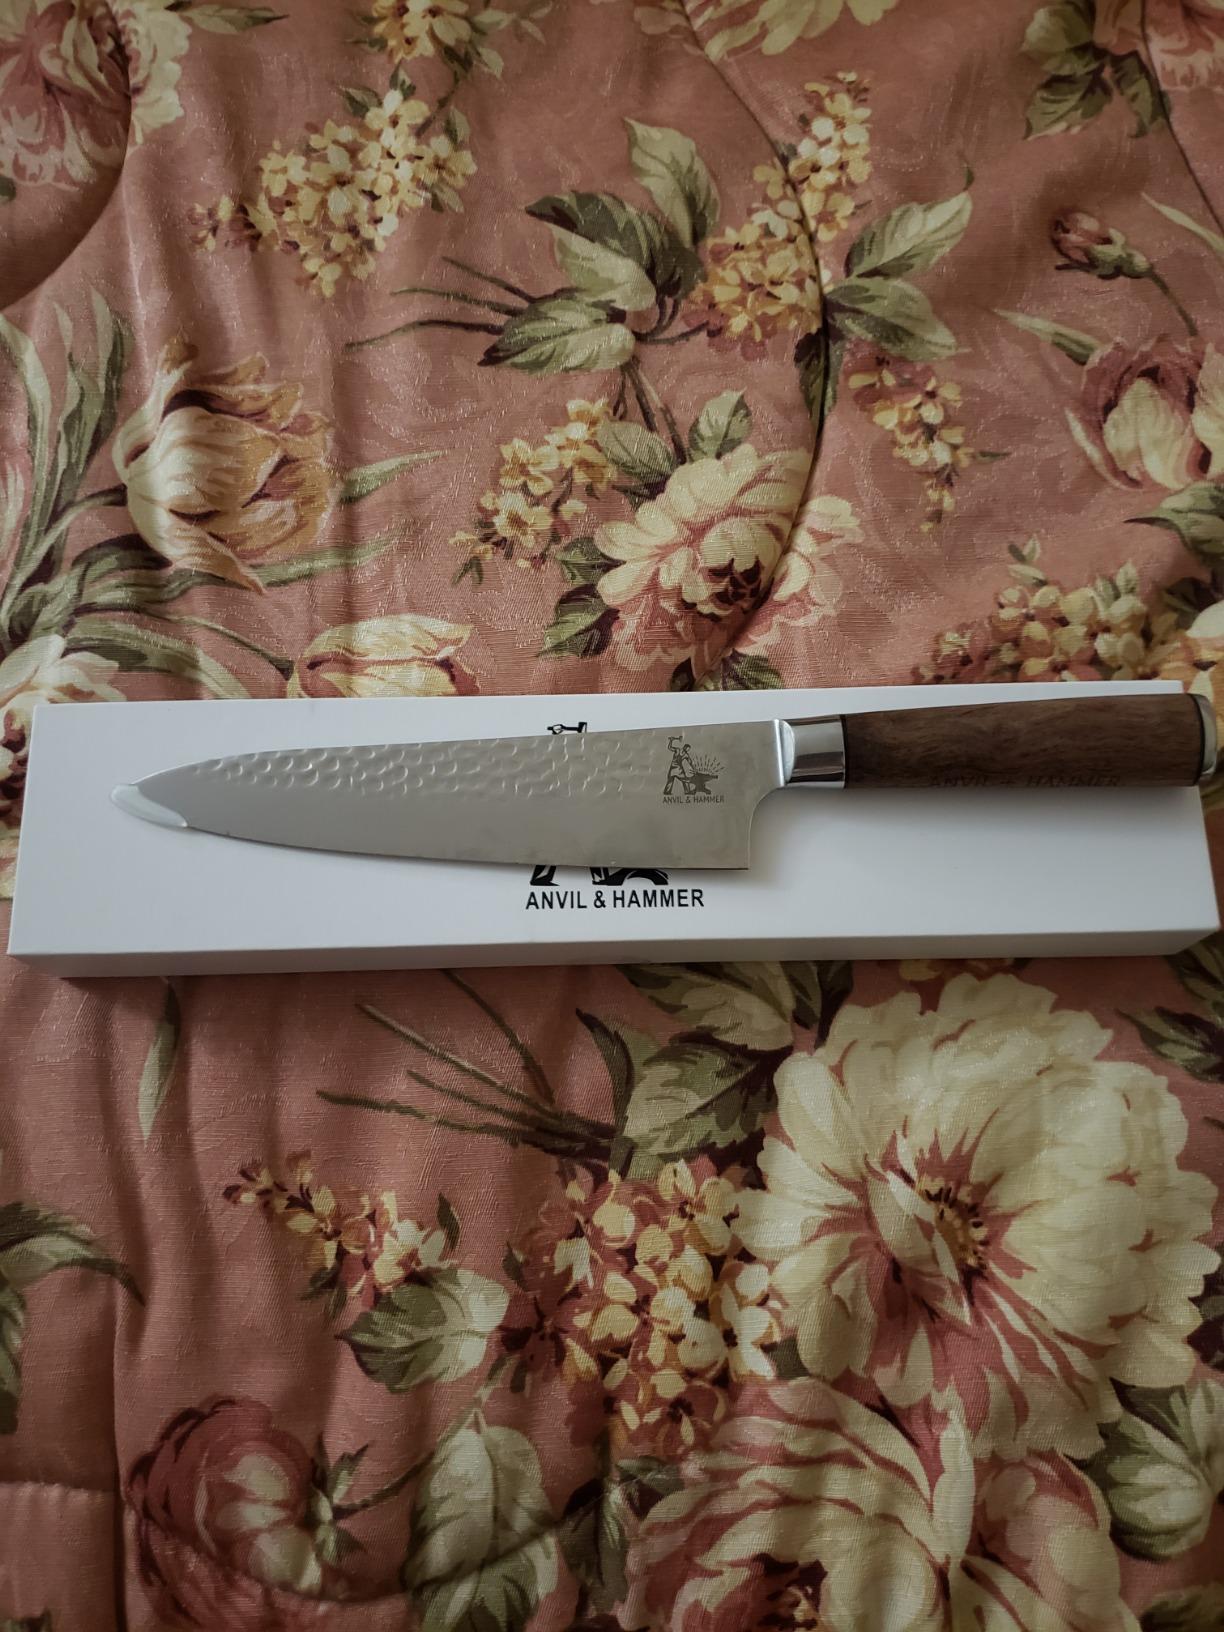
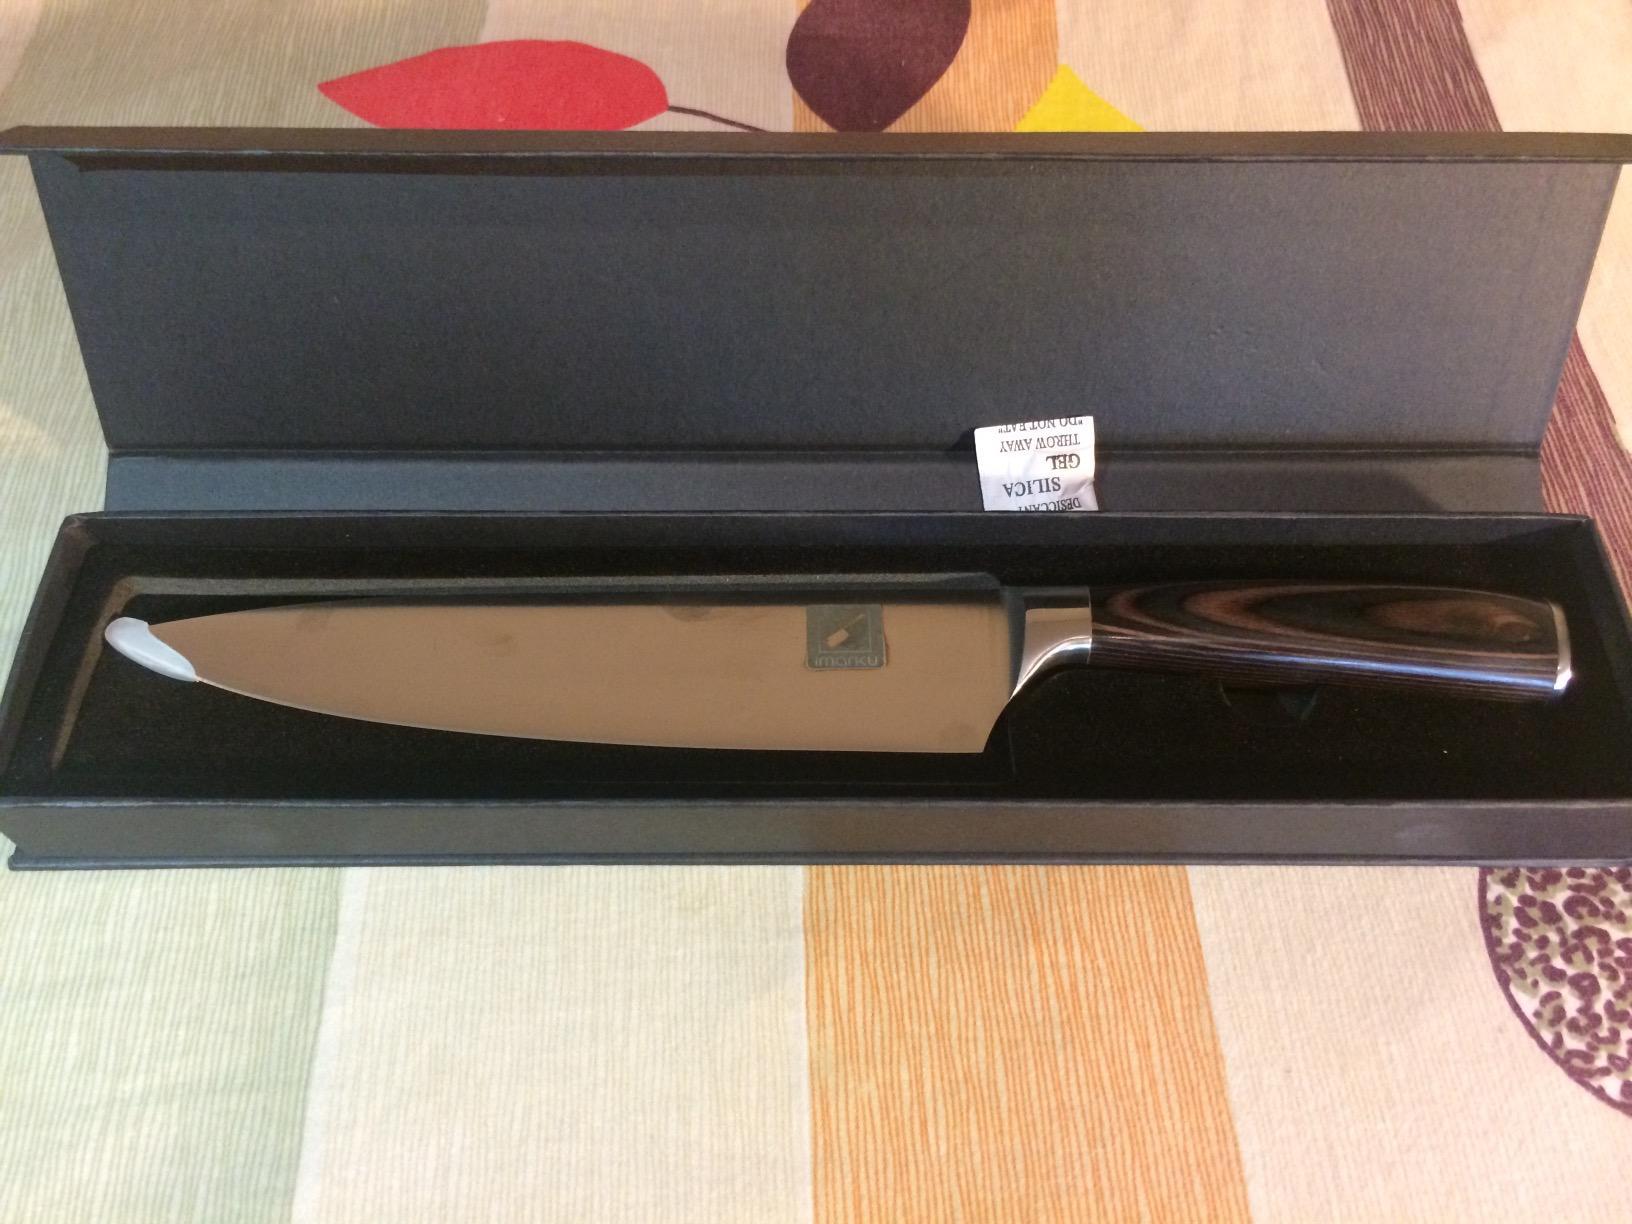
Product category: items_knife
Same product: no